Eddie Buczynski

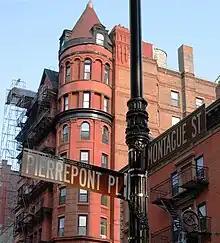
The Brooklyn Heights area of New York City, from where Buczynski ran his coven.

After having left Gwen Thompson's sect, Buczynski decided to form his own sect of Wicca in October of 1972, which he named "Welsh Traditionalist Witchcraft" or "The Traditionalist Gwyddoniaid". Buczynski formed that sect out of the structure of Gardnerian Wicca, with the new sect's book of shadows being largely based upon that which he had obtained through his work with Gwen Thompson, accompanied by sections taken from the recently published Lady Sheba's "The Book of Shadows". Onto that, Buczynski added influences by the Welsh mythology contained in texts like "The Mabinogion" and the Arthurian legends, which fascinated him, despite his lack of Welsh heritage. However, Buczynski had spuriously claimed that his sect actually dated back to the palaeolithic era, and was transmitted to him by a figure whose anonymity he had to protect. Later in 1972, Buczynski created an outer court, through which to teach interested persons who were not yet initiated.